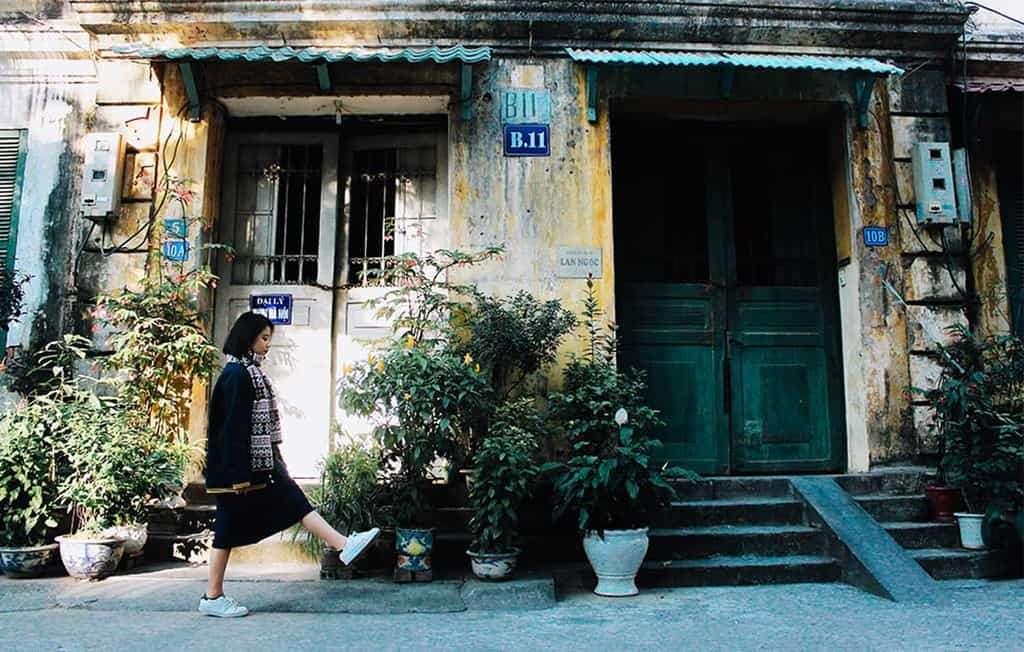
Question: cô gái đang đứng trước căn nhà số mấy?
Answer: cô gái đang đứng trước căn nhà số b11